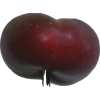
Label: nectarine_flat